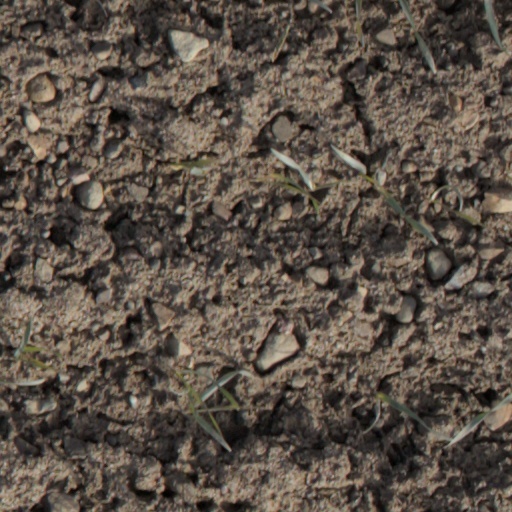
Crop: wheat